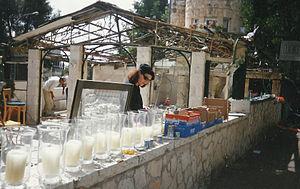
Jerusalem ouest dans le quartier de Rehavia - le ""Moment Cafe"", à l'angle des rues Aza et Ben-Maimon, où a eu lieu un attentat-suicide le samedi soir 9 mars 2002 à 22:30, faisant 11 morts et 54 blessés. Cet endroit se trouve à proximité de la maison du premier ministre"